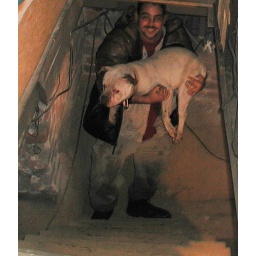
my son rescuing the dog from flooding areas around my home